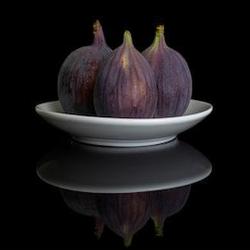
Label: Fig